MAPK/ERK pathway

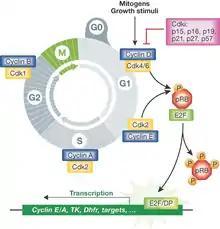
Schematic of mitogen input integrated into the cell cycle

The restriction point (R-point) marks the critical event when a mammalian cell commits to proliferation and becomes independent of growth stimulation. It is fundamental for normal differentiation and tissue homeostasis, and seems to be dysregulated in virtually all cancers. Although the R-point has been linked to various activities involved in the regulation of G1–S transition of the mammalian cell cycle, the underlying mechanism remains unclear. Using single-cell measurements, Yao et al., shows that the Rb–E2F pathway functions as a bistable switch to convert graded serum inputs into all-or-none E2F responses.